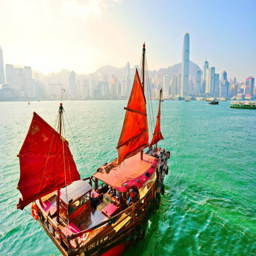
skyline with a red sailboat passing